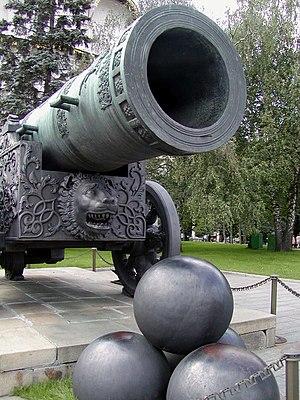
Le mot canon, de la famille du grec κανων dont le premier sens est « tige de roseau », peut désigner plusieurs choses. Étymologiquement, ce terme émane de l'arabe, langue sémitique, Kanna "baguette de jonc" ; cf. l'arabe qanun ou kanun.
Ce lexique des armes à feu recense les termes et expressions techniques propres aux armes à feu. Il aborde également des notions historique ainsi que les évolutions liées aux progrès techniques.